Kaminiikawa District, Toyama

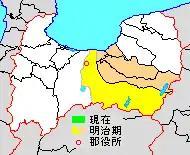
Map showing original extent of Kaminiikawa District in Toyama Prefecture:* yellow - areas formerly within the district borders during the early Meiji period

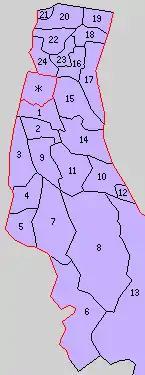
Colored areas are in this district.

As of 2003, the district had an estimated population of 34,491 with a density of 53.31 persons per km. The total area was 646.98 km.